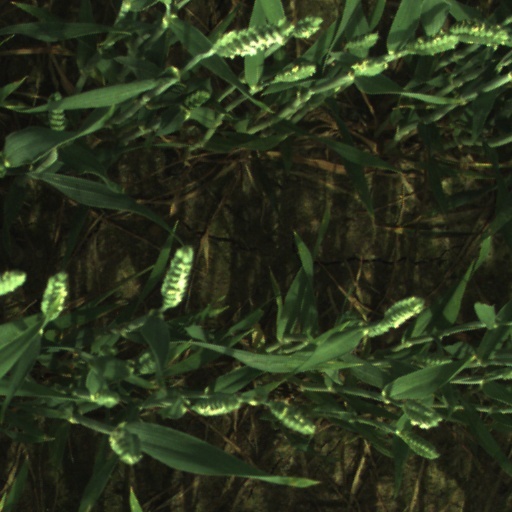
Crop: wheat